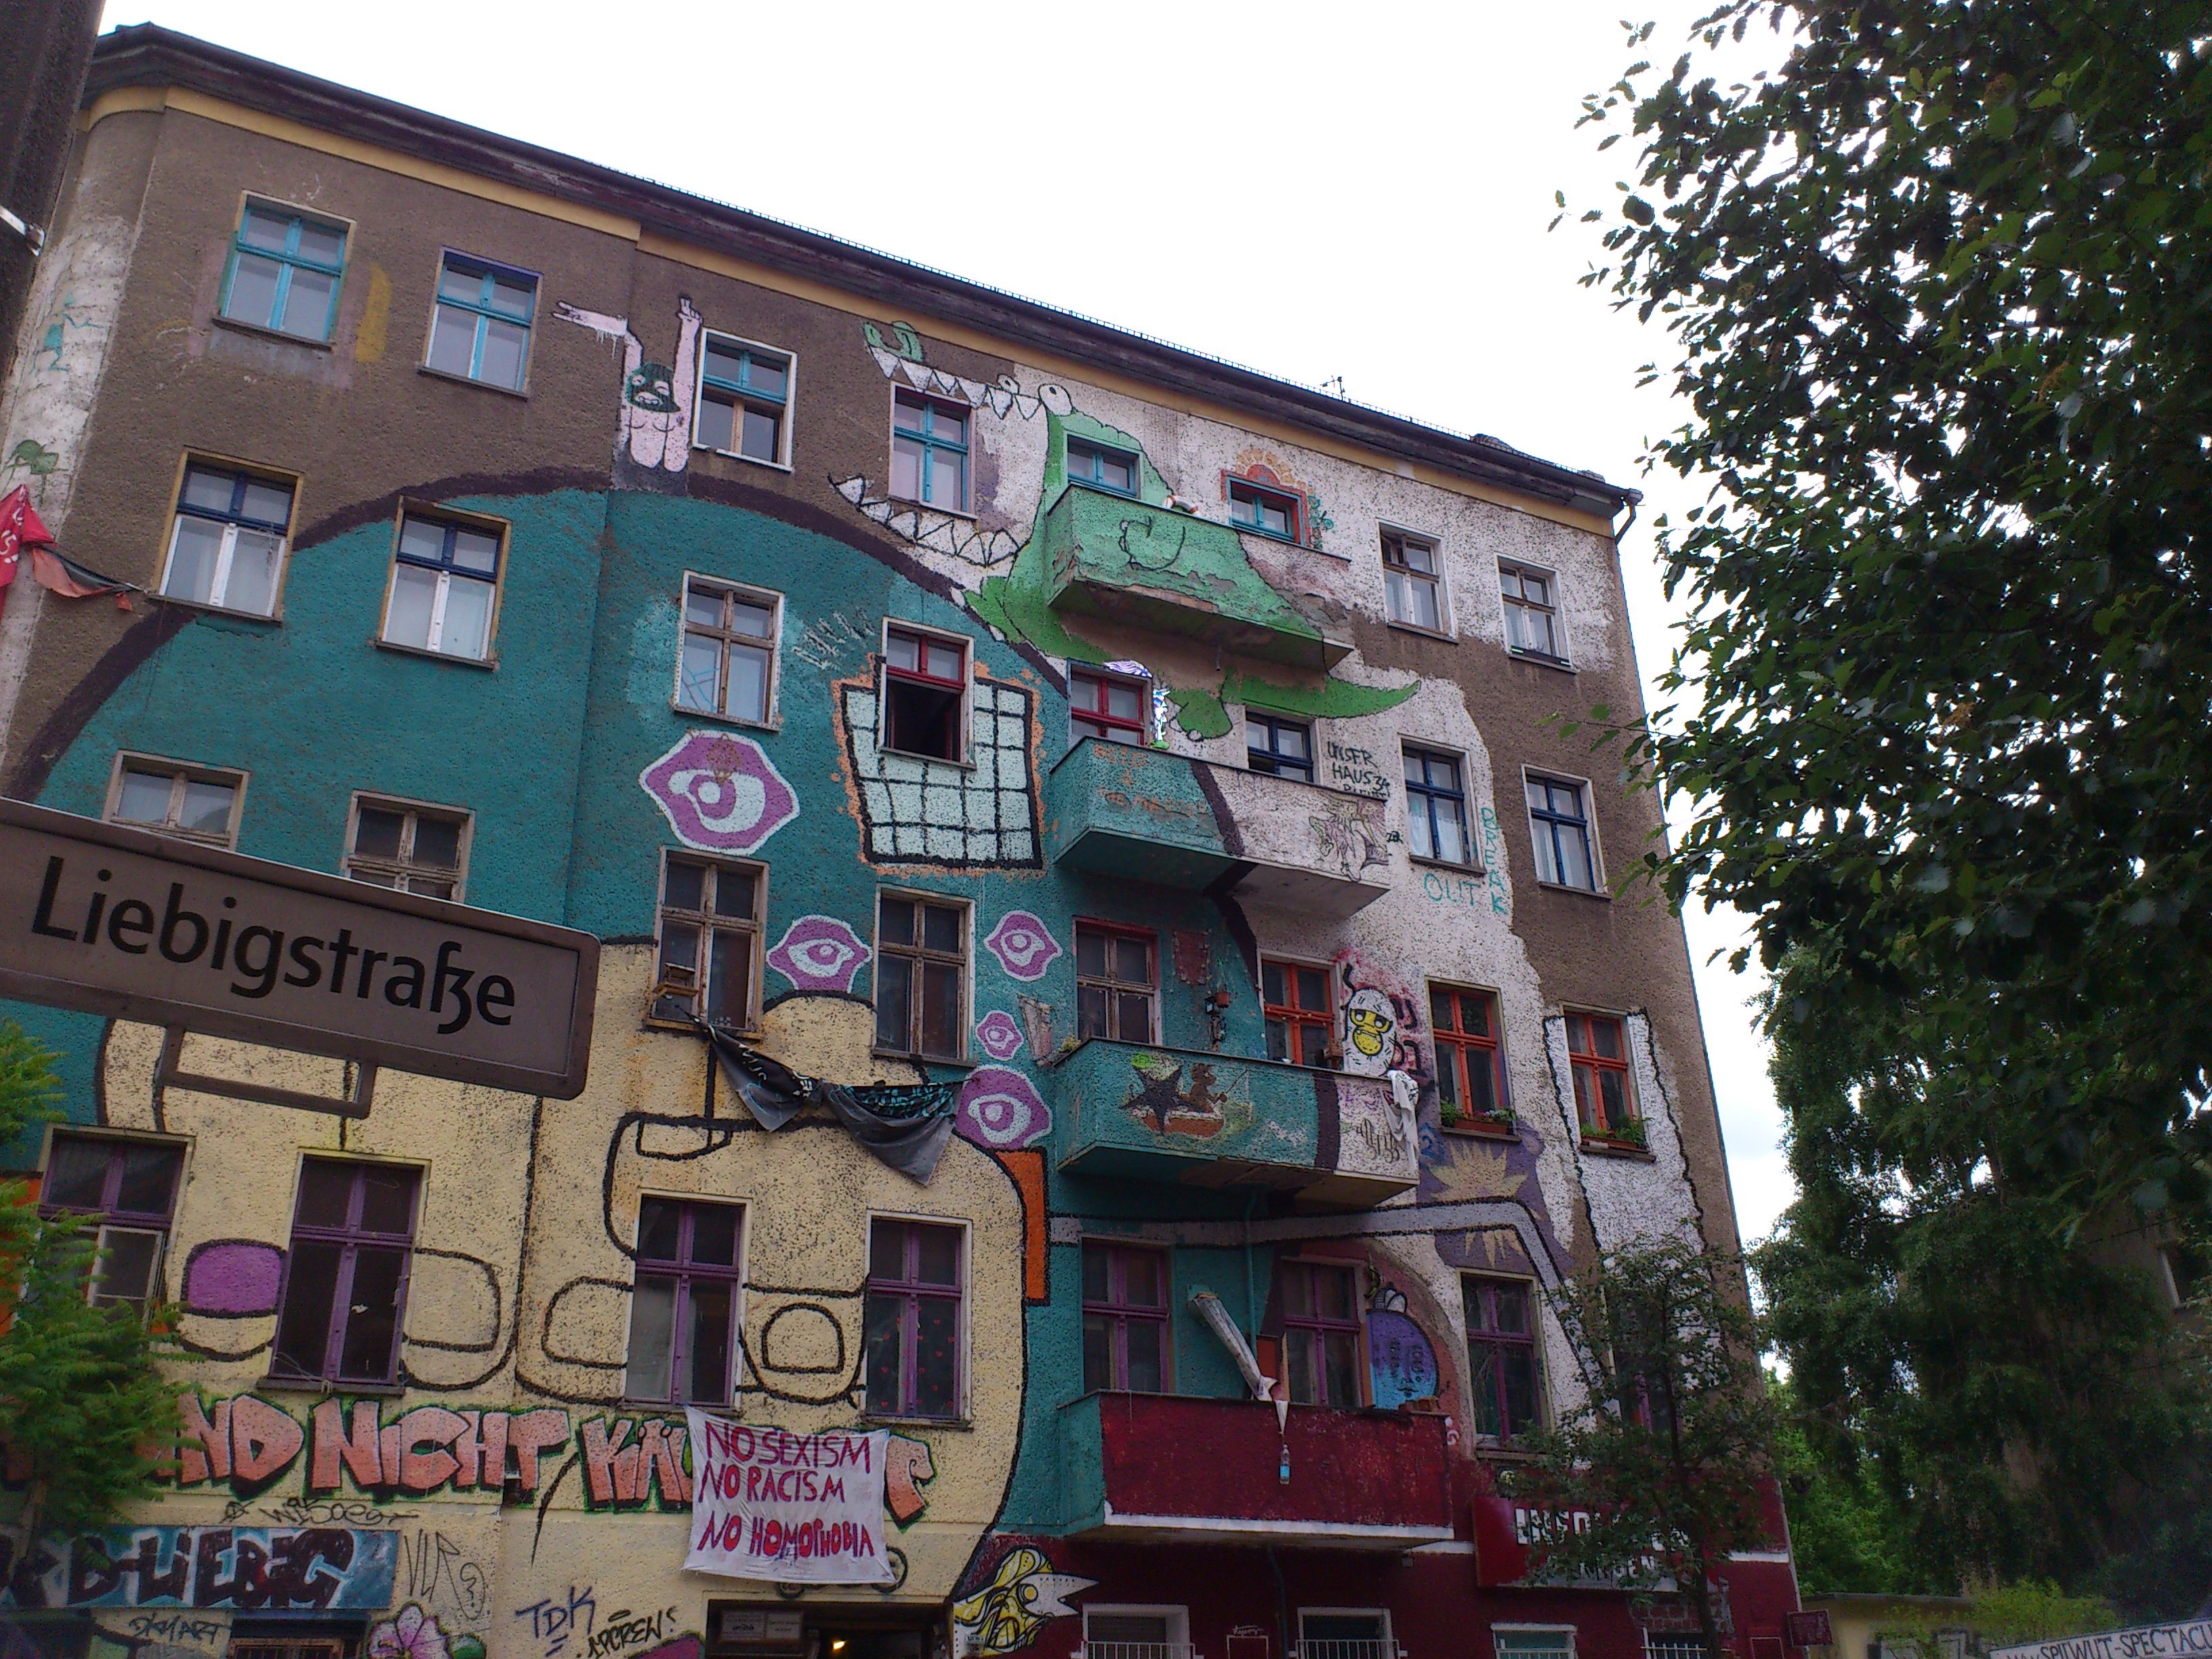
town, city, facade, property, colorful, graffiti, art, punk, germany, berlin, scene, problem, kreuzberg, friedrichshain, neighbourhood, big city, hauswand, squatting, facade paint, kiez